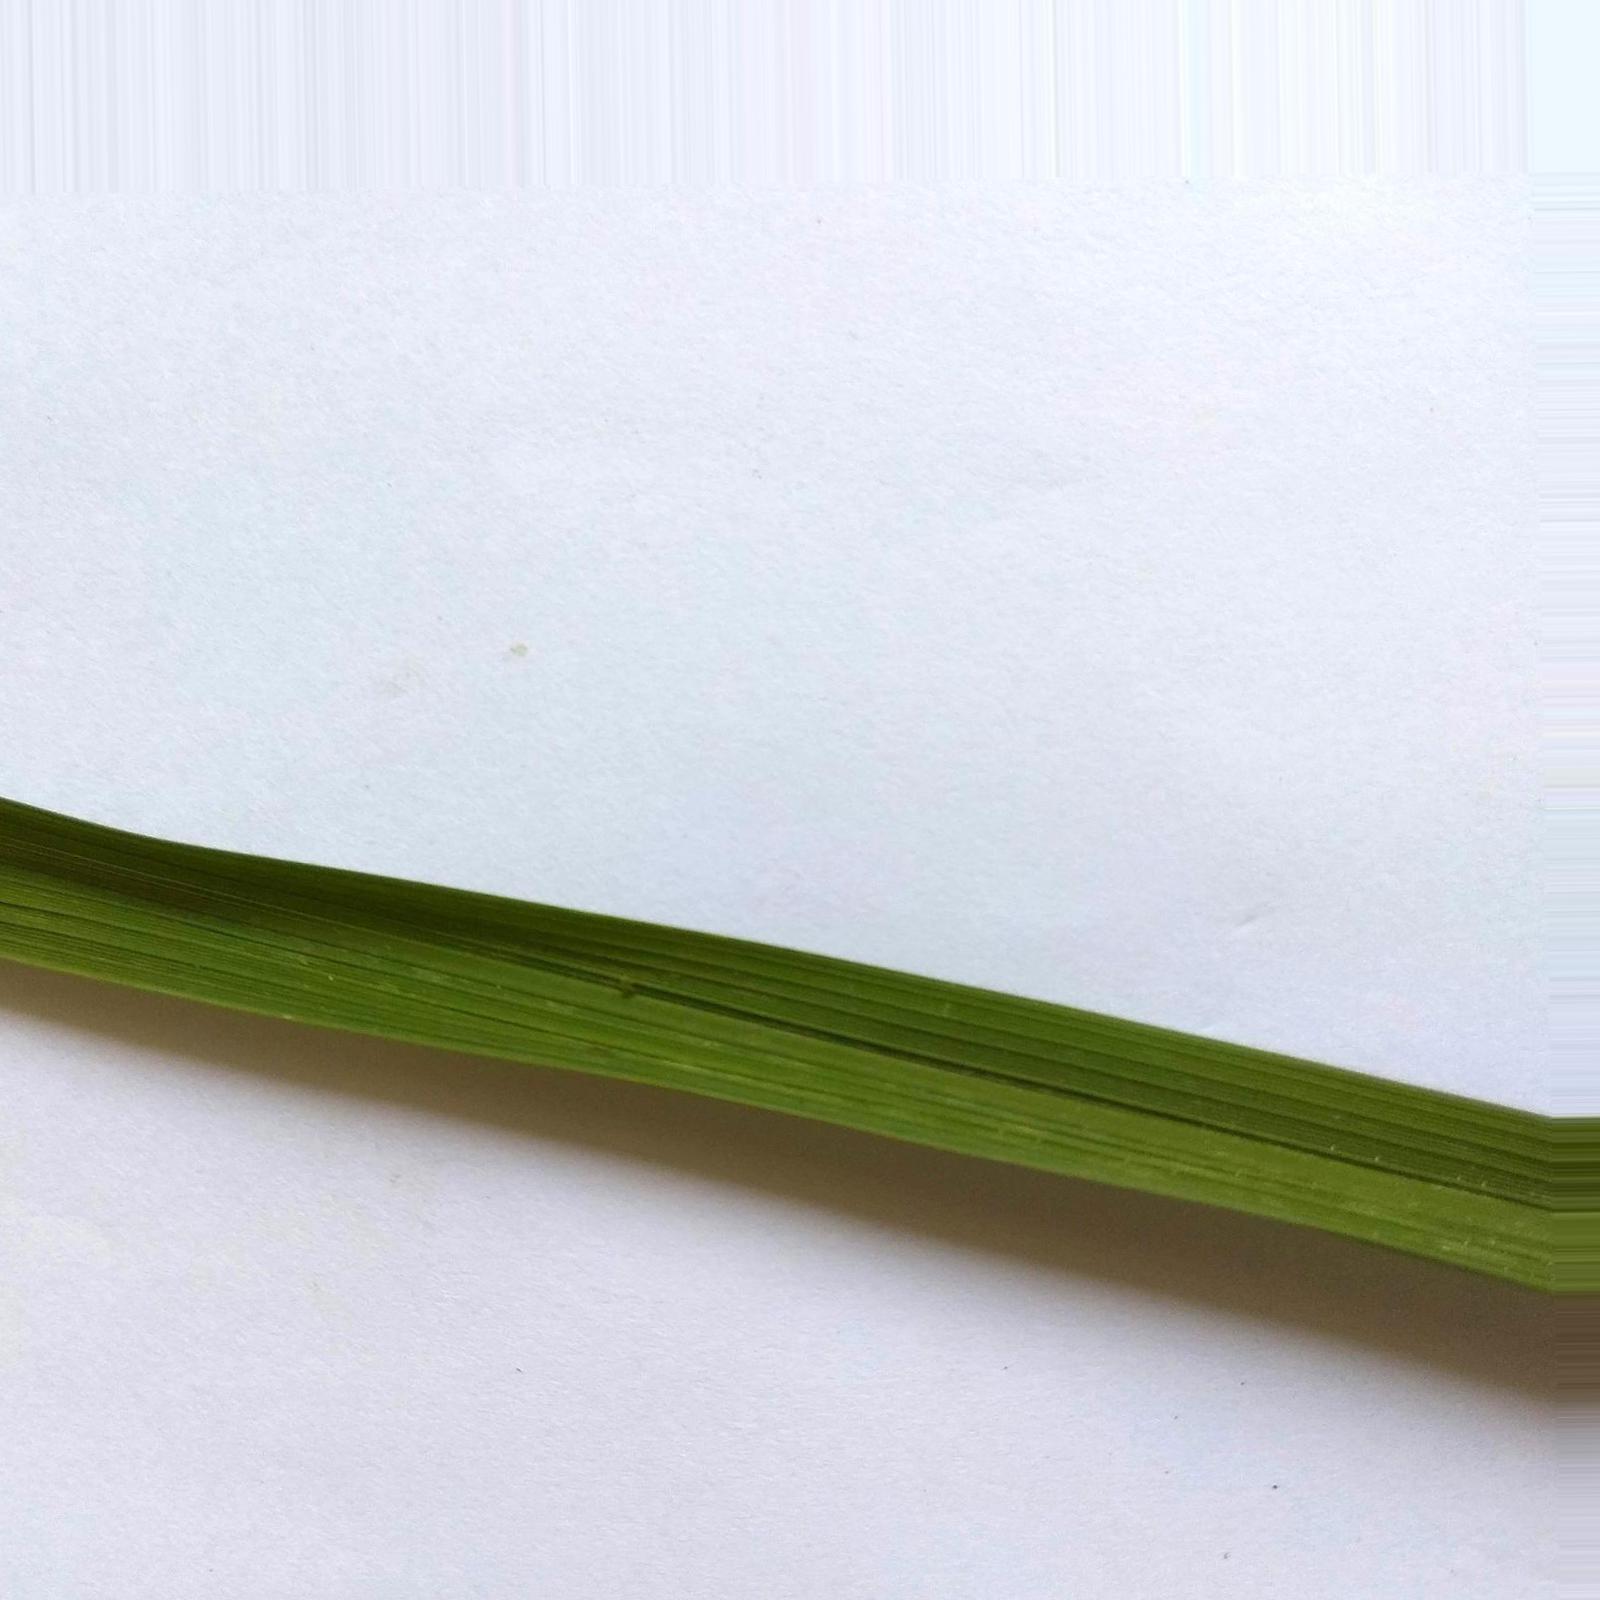
Nhãn: Healthy